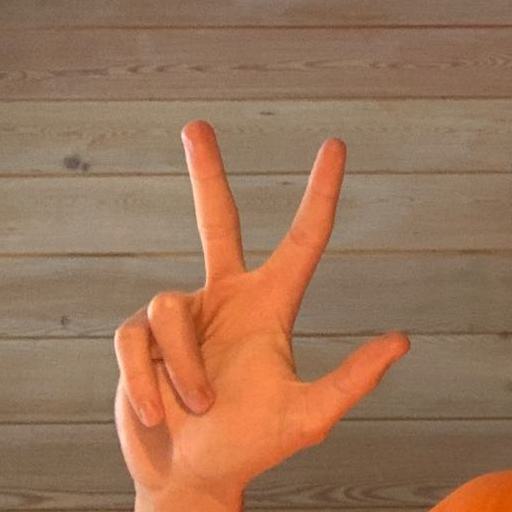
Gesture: three2